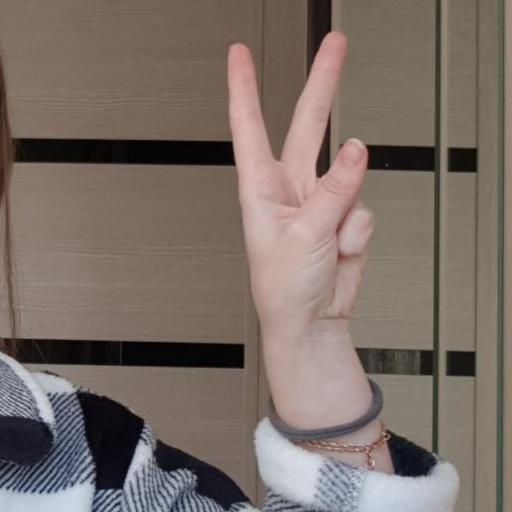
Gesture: peace